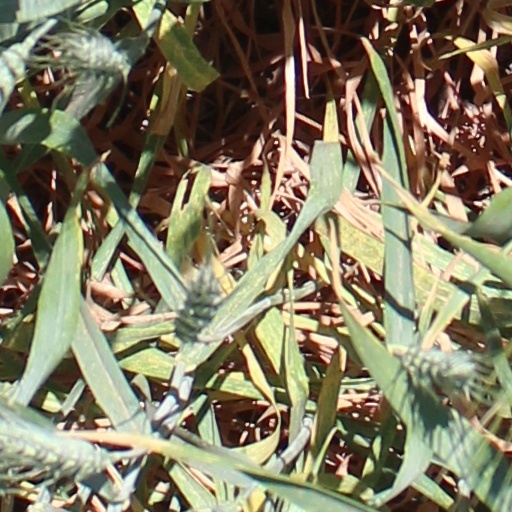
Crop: wheat